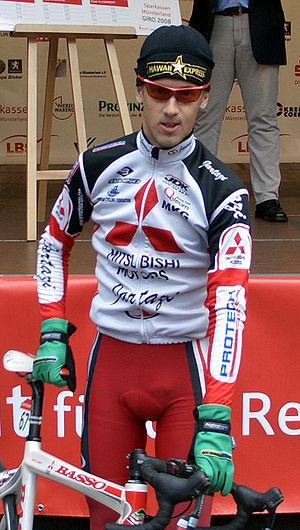
Kalle Kriit, né à Elva le 13 novembre 1983, est un coureur cycliste estonien.